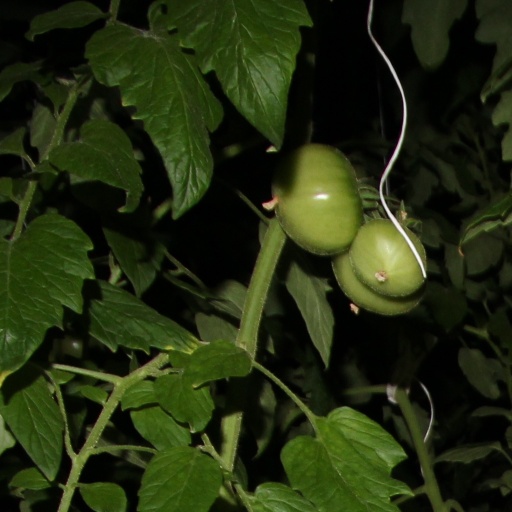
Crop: tomato